When Corruption Was King

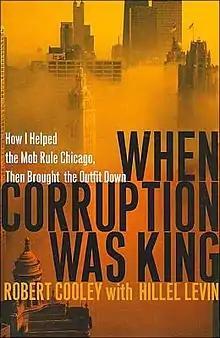
North American first edition cover

When Corruption Was King: How I Helped the Mob Rule Chicago, Then Brought the Outfit Down is a memoir written by Robert Cooley, a lawyer who once worked for Mafia members in Chicago but eventually turned in his former clients. The book is co-written by journalist Hillel Levin and was published by Perseus Publishing in 2004. It details Cooley's friendships with Pat Marcy, Harry Aleman "The Hook," and Tony Spilotro and tells the story of the nine trials in which Cooley helped the U.S. Organized Crime Strike Force convict several key Mafia figures.